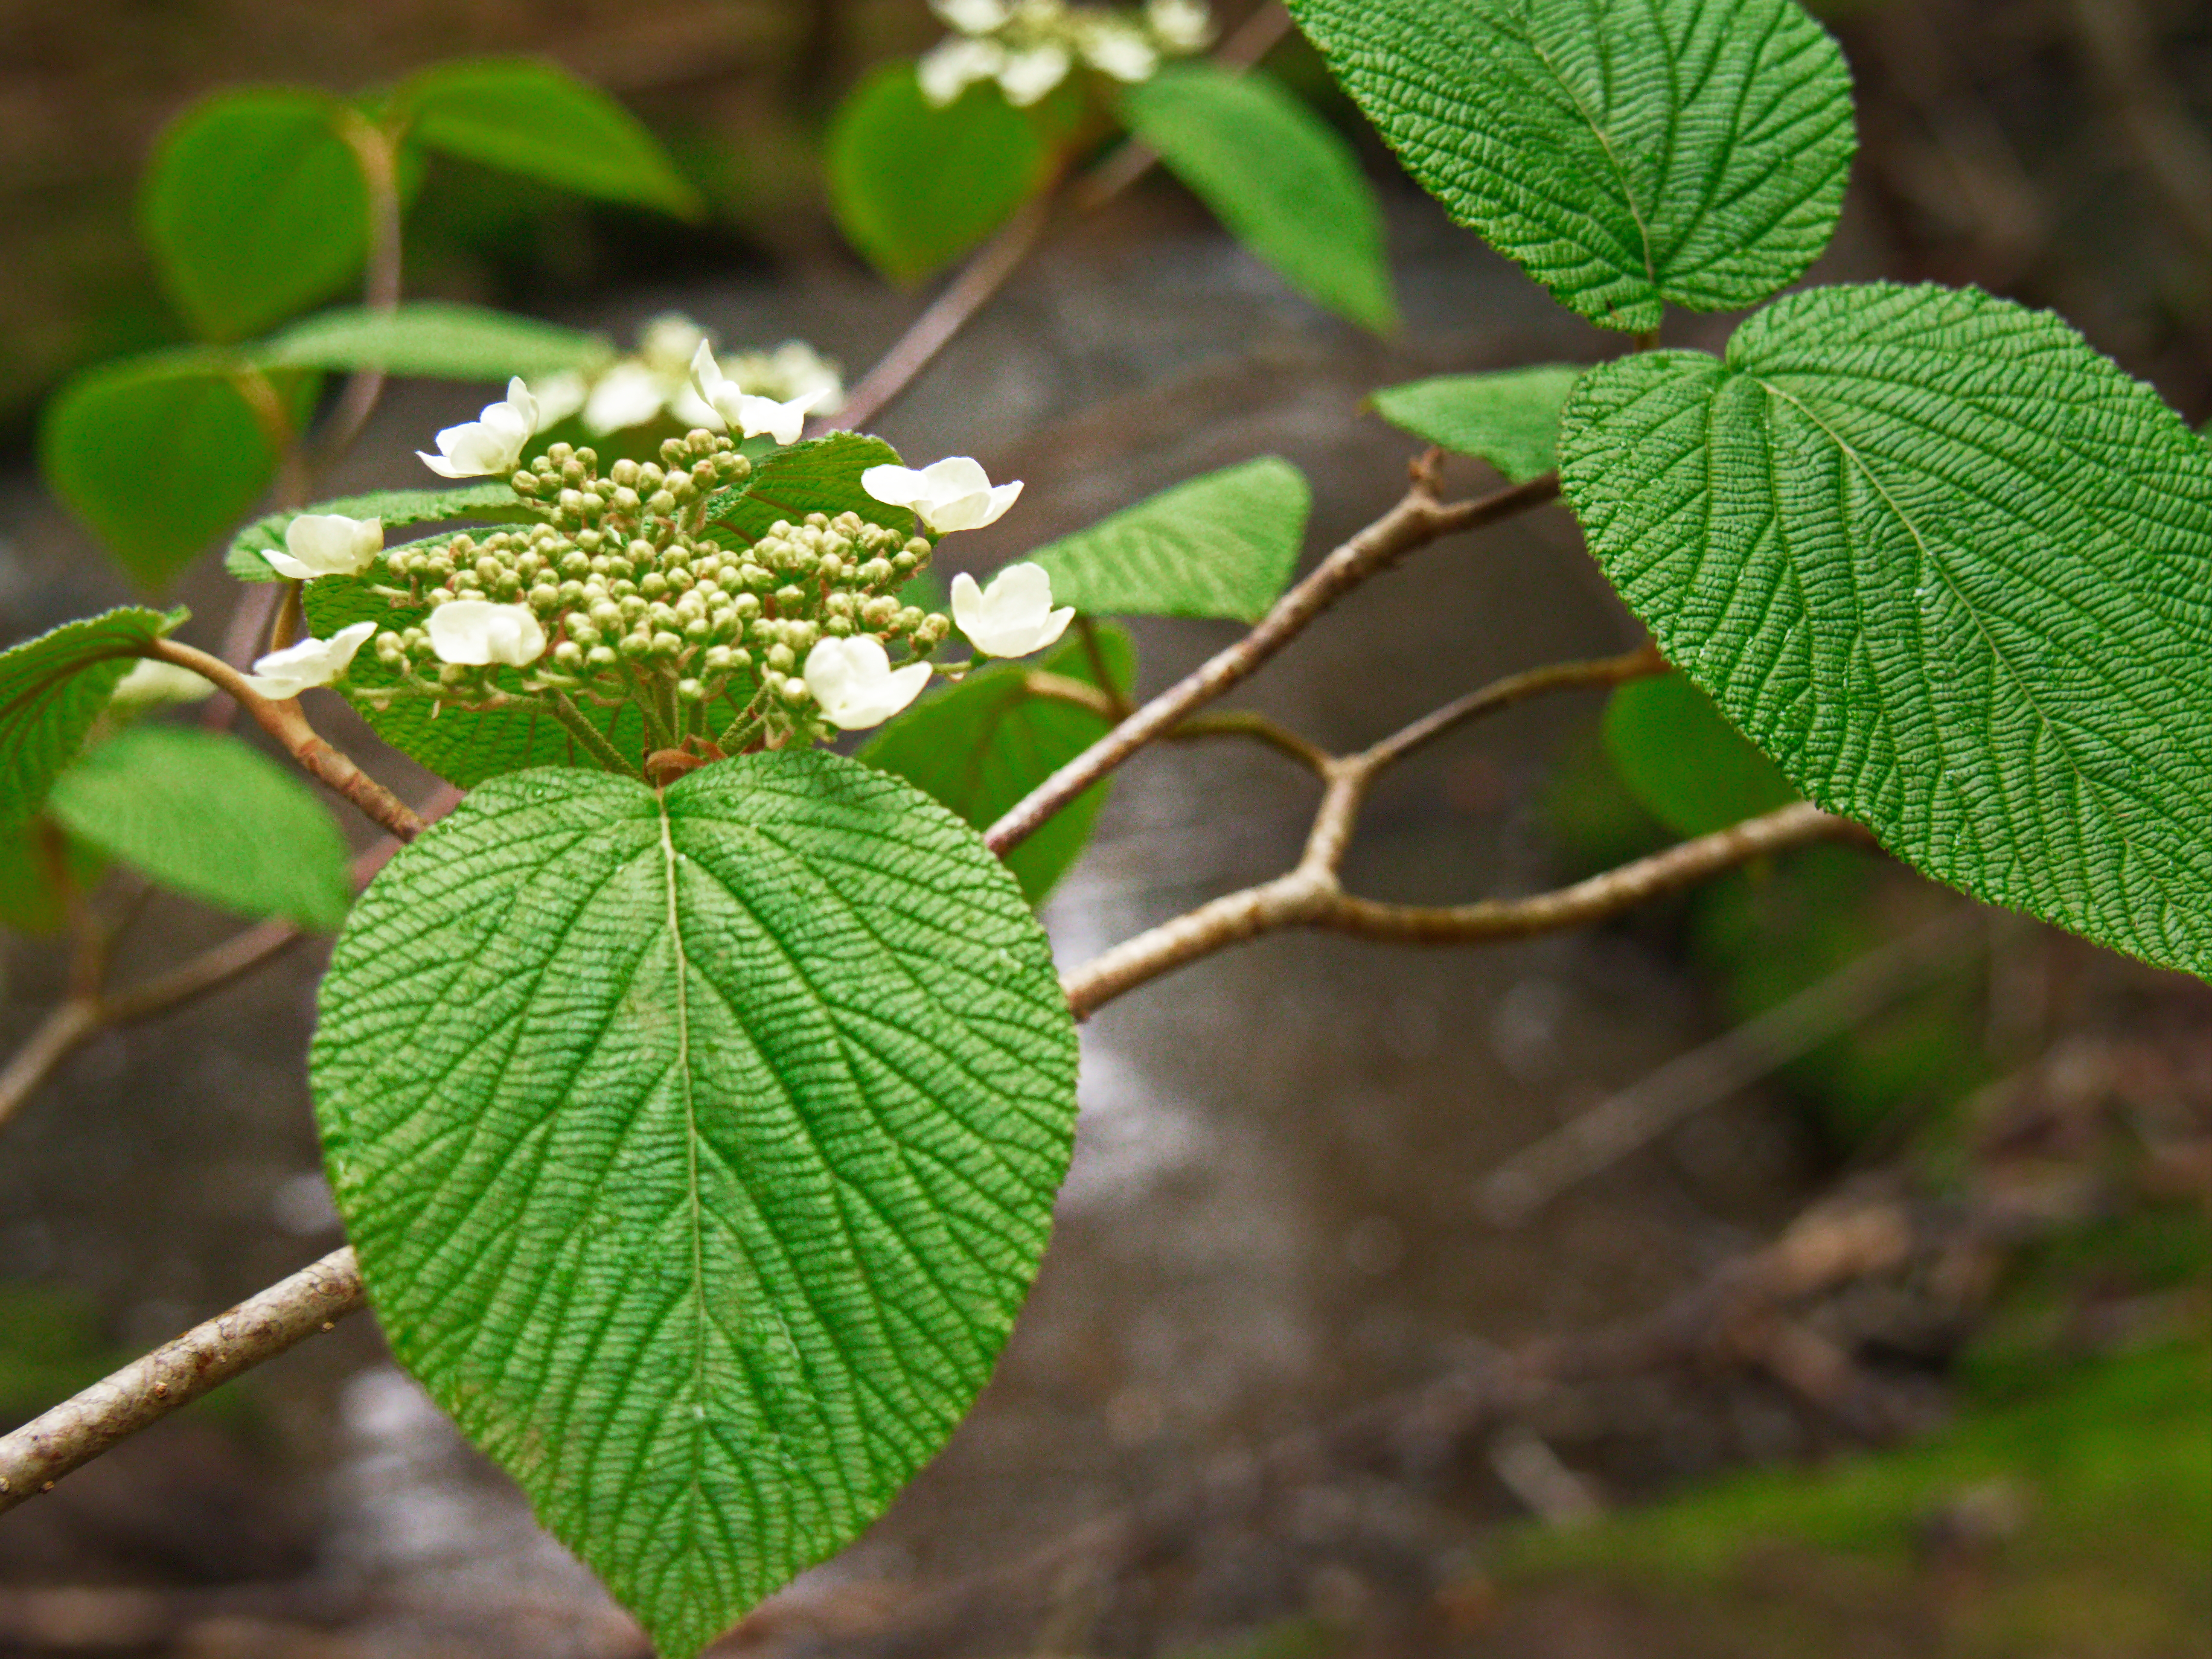
plant, flower, leaf, tree, terrestrial plant, woody plant, flowering plant, shrub, annual plant, twig, herb, perennial plant, herbaceous plant, subshrub, petal, nettle family, viburnum, moschatel family, cornales, lantana, hydrangeaceae, spirea, buddleia, hydrangea